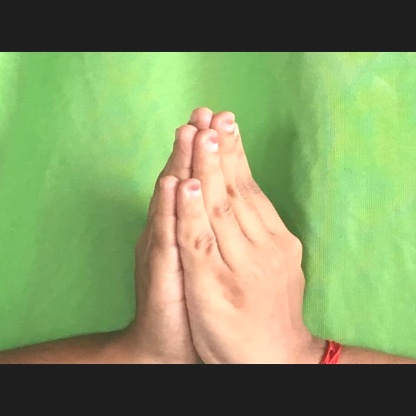
Mudra: Anjali